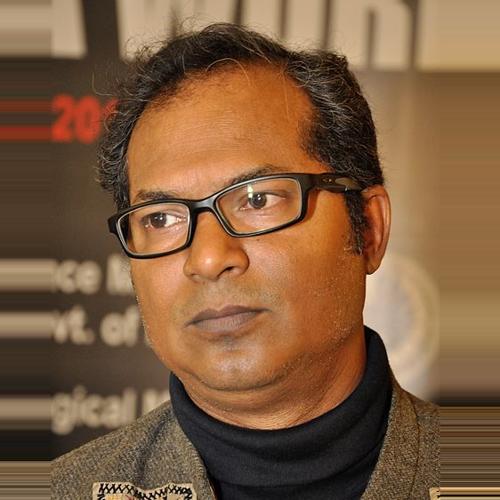
Age: 49